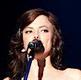
Age: 30